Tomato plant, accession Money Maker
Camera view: tilt-top (135 deg); turntable rotation: 330 degrees
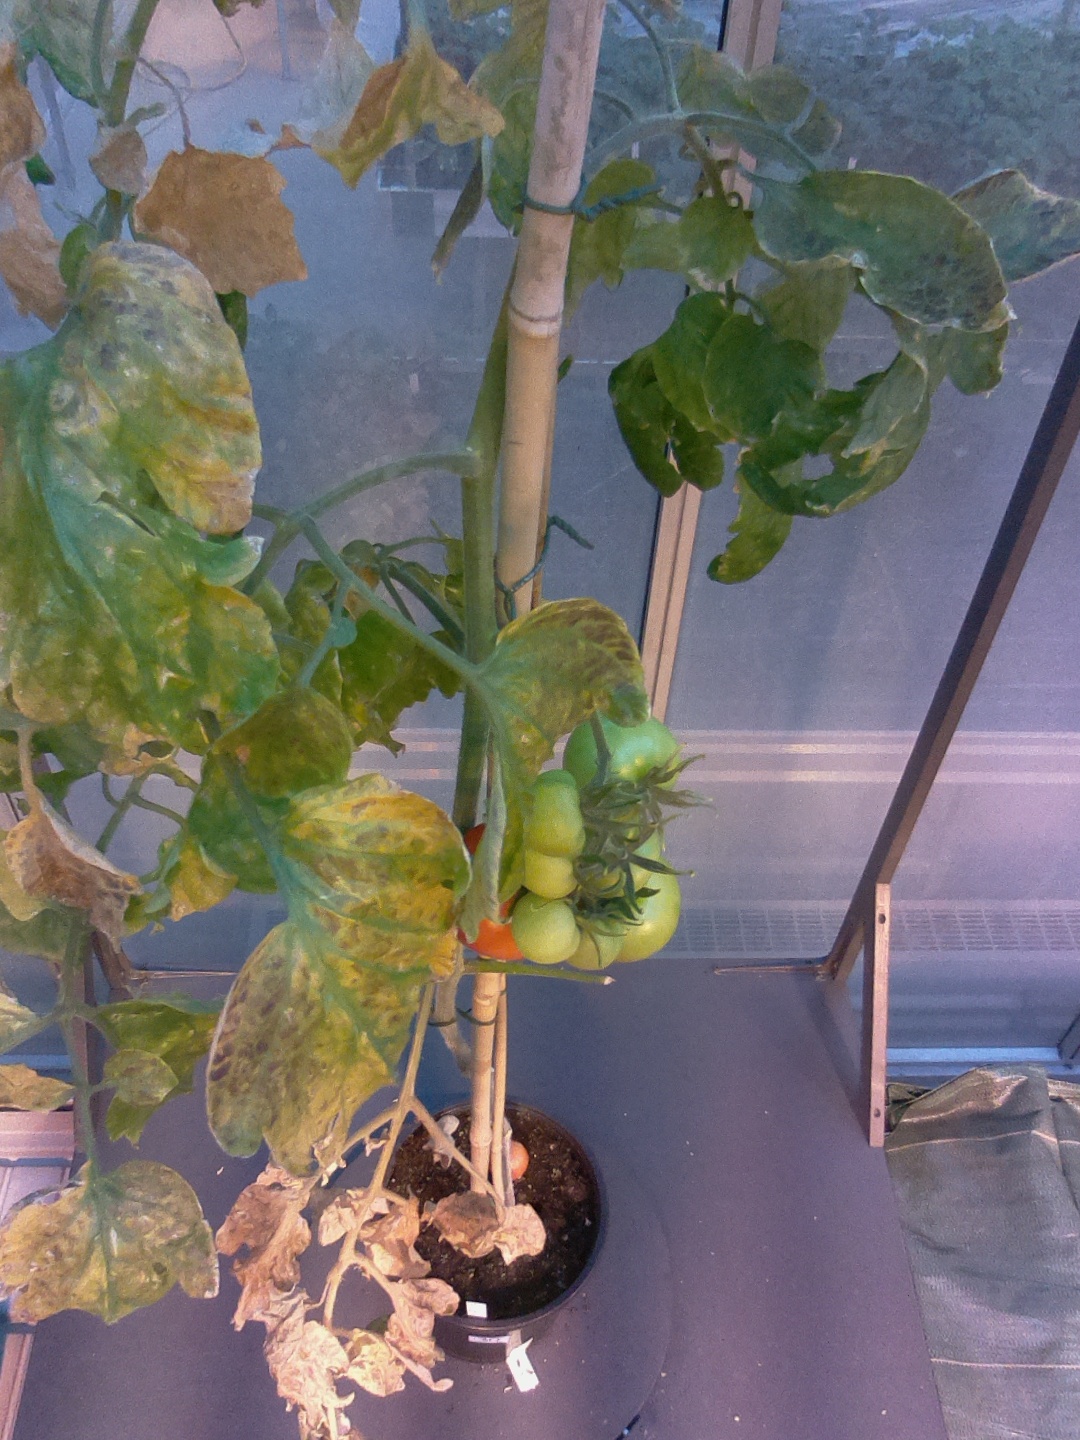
BBCH growth stage 81: 10%-20% of fruits show typical fully ripe color